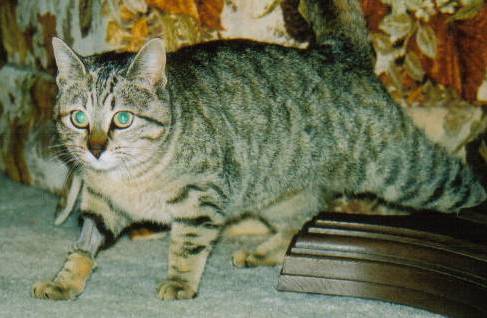
Label: cat